Dackenheim

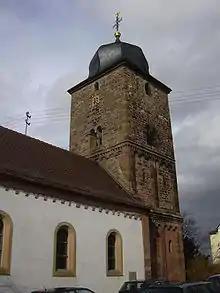
St. Mary's Parish Church

Dackenheim's arms might in English heraldic language be described thus: Gules on a mount vert, both vested, crined and crowned Or and nimbed argent, dexter Mary Mother of God holding the Christ Child on her dexter arm and sinister Saint Catherine, in her dexter hand a sword proper palewise, point on the mount, her sinister arm embowed, at their feet on the mount, surmounting the sword, a broken half wheel spoked of four of the field, in chief between the two crowns and nimbi a mullet of the third.